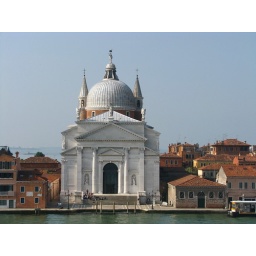
The church was built in the 16th century in the form of a Latin cross to celebrate the end of a plague.